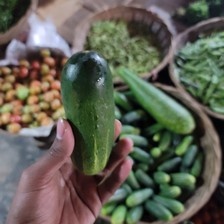
Label: cucumber